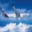
Label: airplane